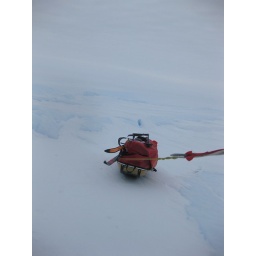
The pig in a cravasse field